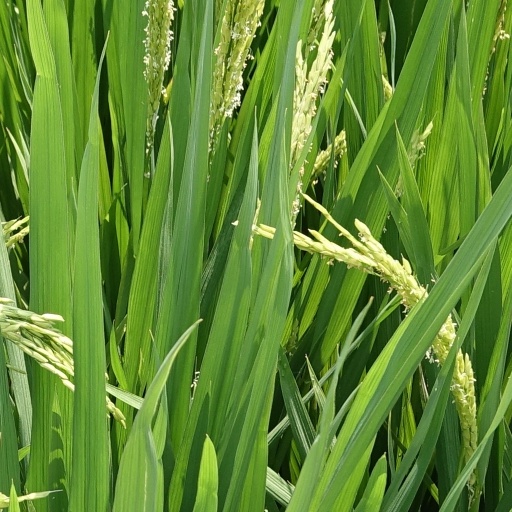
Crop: rice